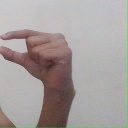
अक्षर: ग